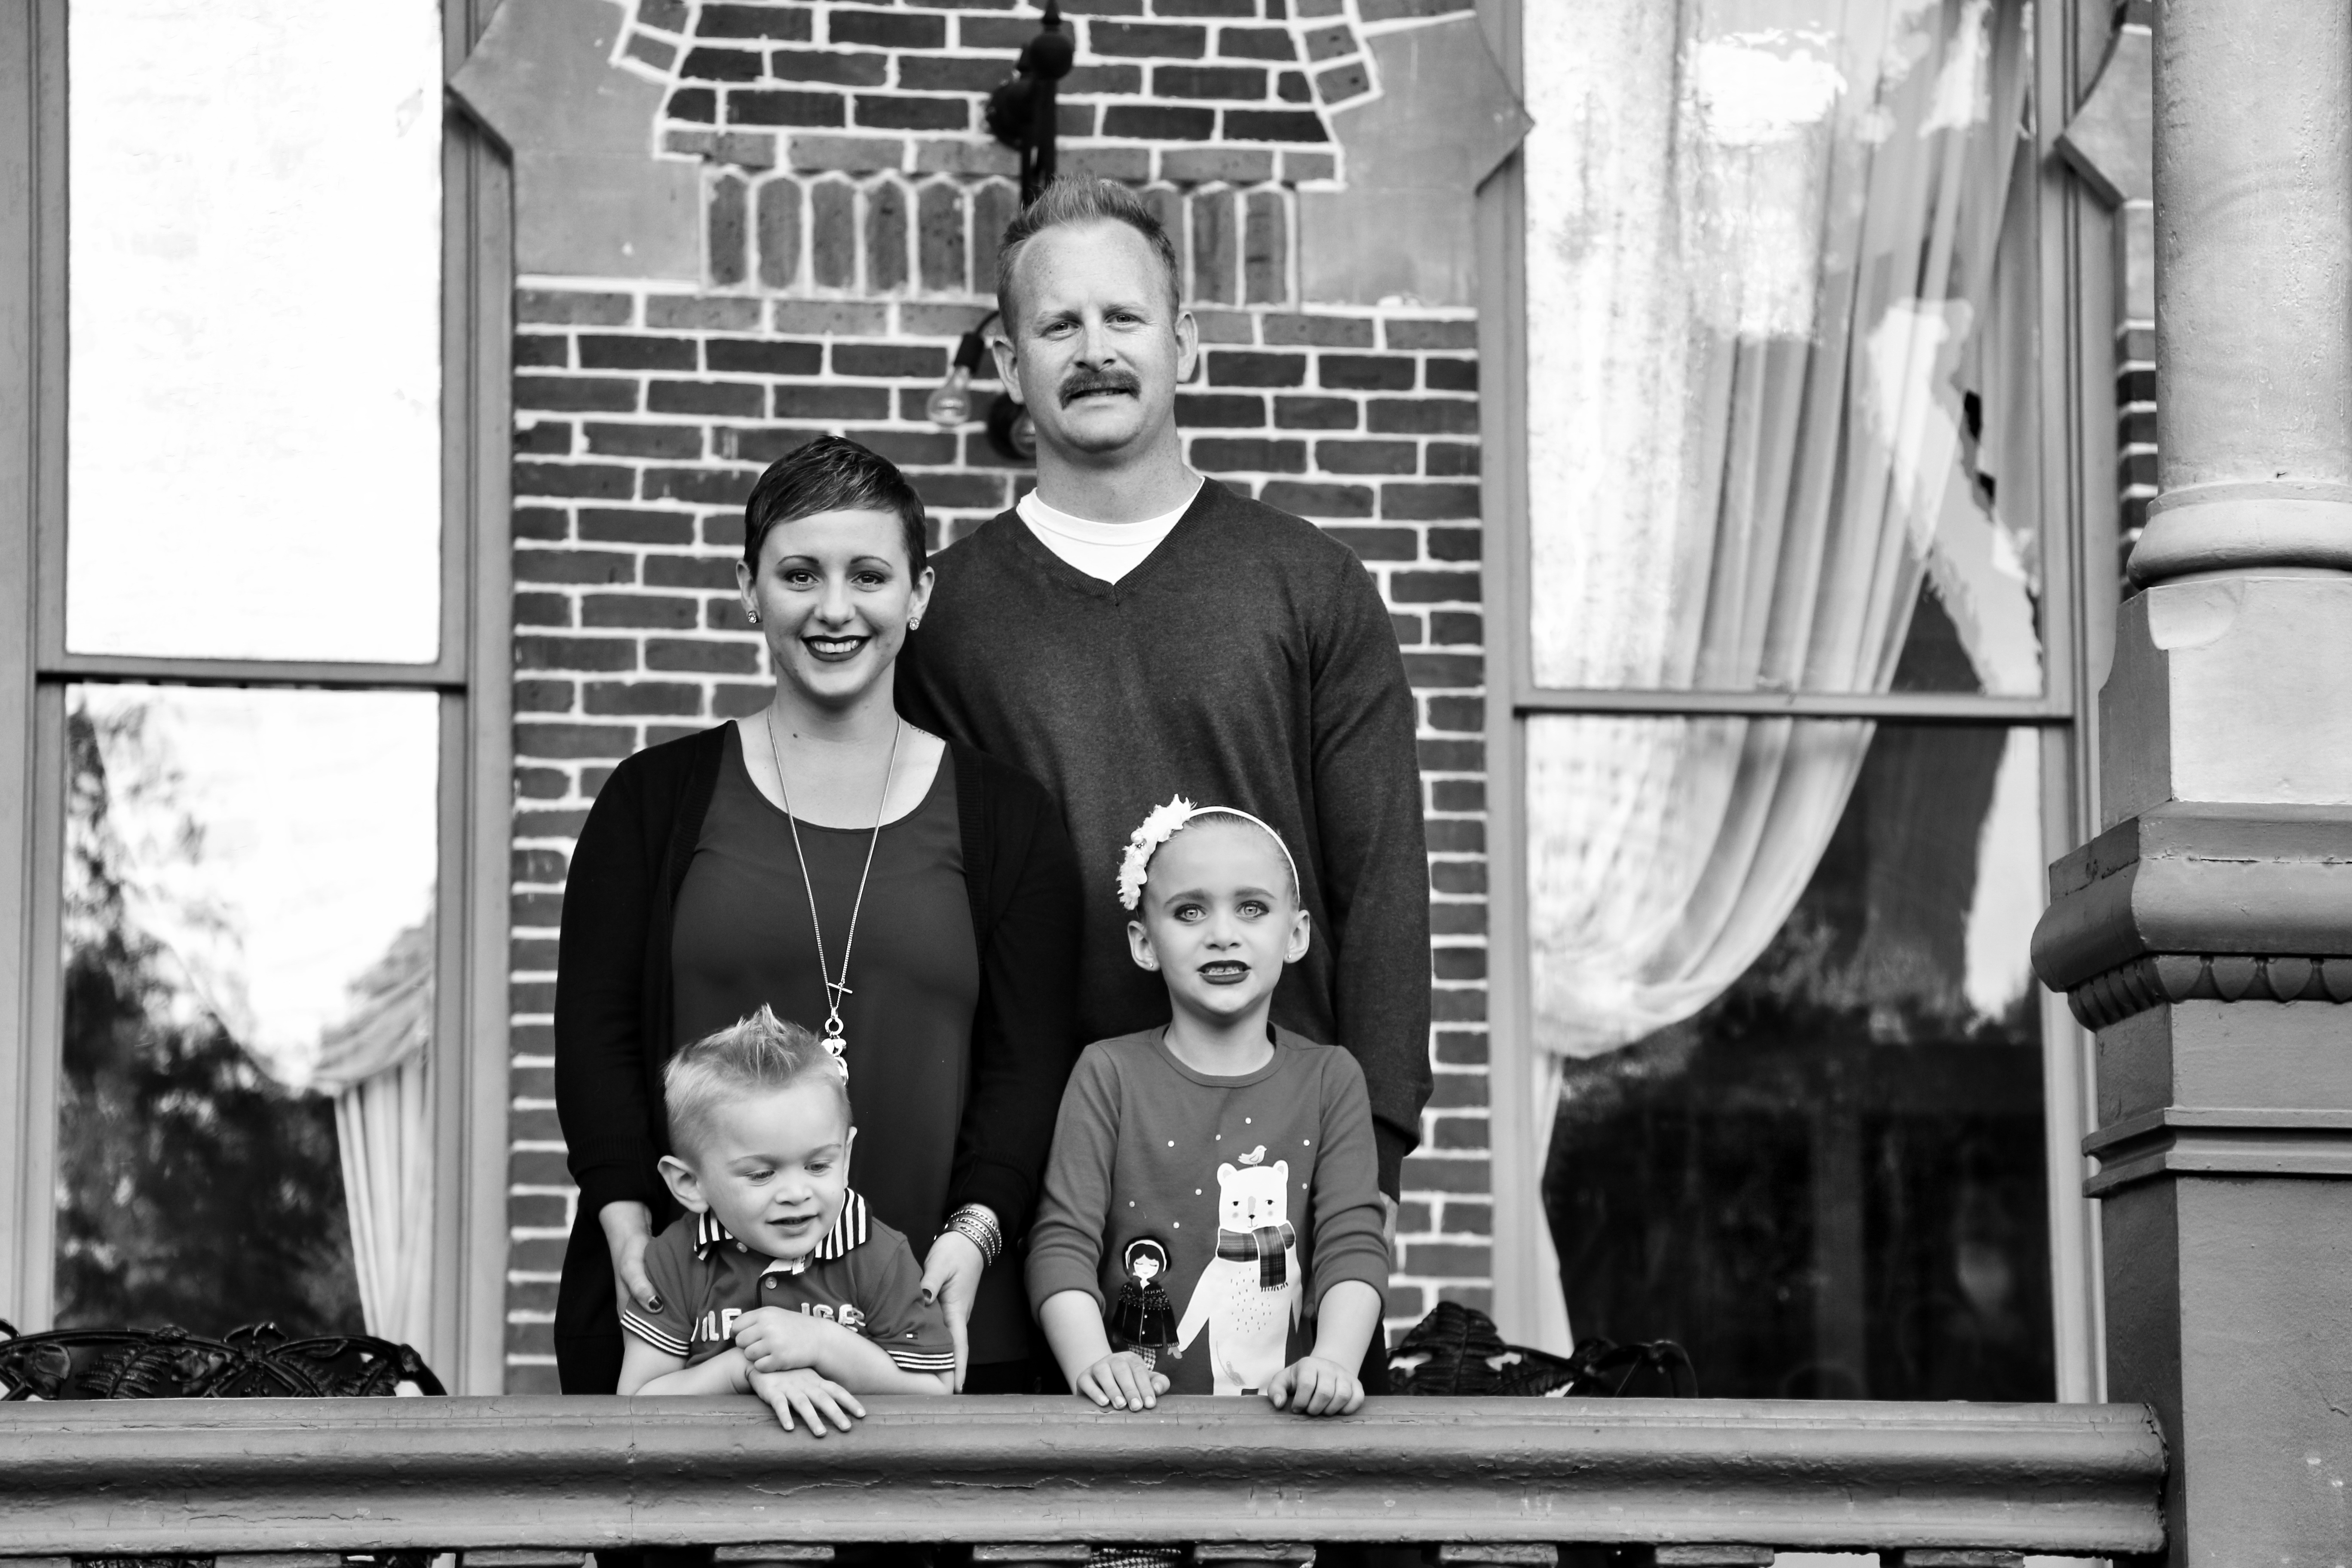
man, black and white, people, road, white, street, photography, male, father, black, monochrome, son, family, children, mother, photograph, image, monochrome photography, human positions